Christian Hefenbrock

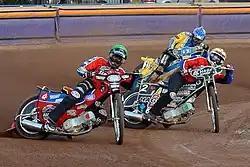
Hefenbrock (left) racing for Lakeside in 2007

In 2007, he was signed by the Lakeside Hammers but was replaced mid season when one of their own assets was made available. In 2010 he signed for Covebtry Bees on loan from Wolverhampton and in 2011, he rode for Poole Pirates.